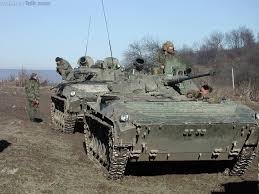
Label: BMP